USS Canberra (CA-70)

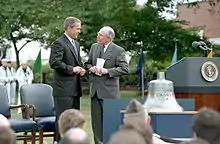
George W. Bush and John Howard during the presentation of "Canberra"s bell to the Australian government

USS "Canberra" was decommissioned on 2 February 1970 and stricken from the Naval Vessel Register on 31 July 1978. She was sold for scrap to National Metal on 15 July 1980, and removed from the Suisun Bay Inactive Ship Maintenance Facility on 1 August and broken up.